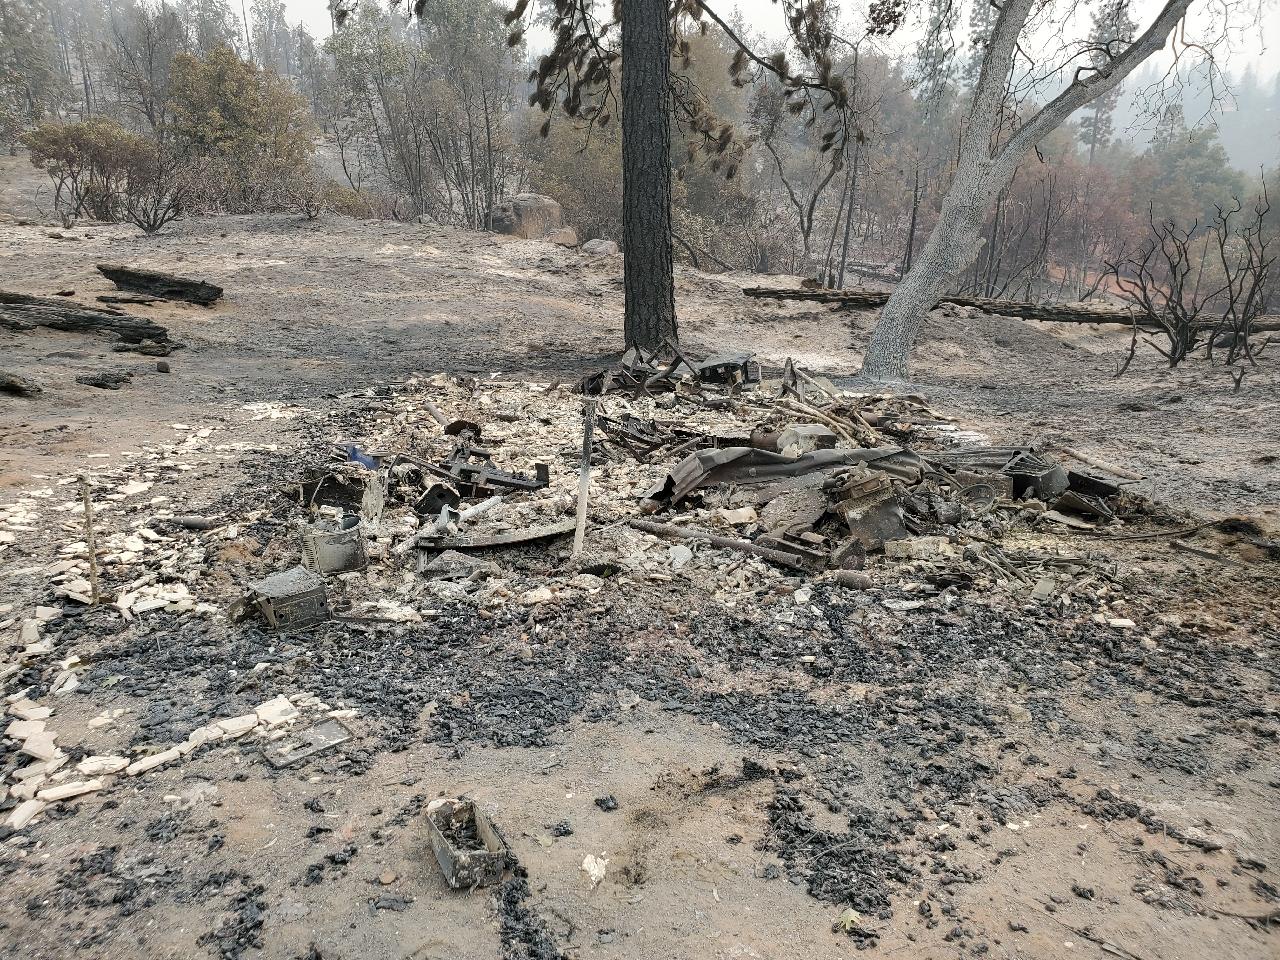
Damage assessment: destroyed